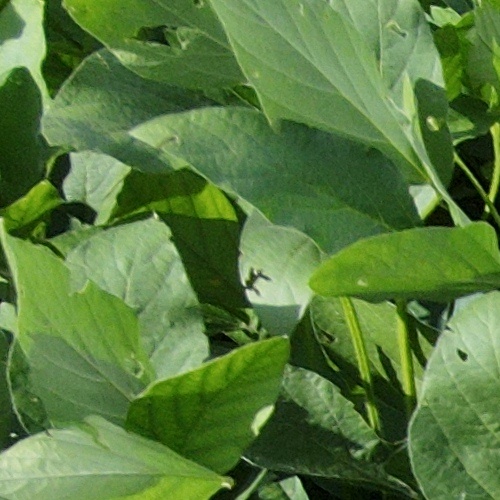
Label: Caterpillar